2016 Hollywood Casino 400

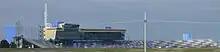
Kansas Speedway, the track where the race was held.

Kansas Speedway is a tri-oval race track in Kansas City, Kansas. It was built in 2001 and it currently hosts two annual NASCAR race weekends. The Verizon IndyCar Series also raced at here until 2011. The speedway is owned and operated by the International Speedway Corporation.